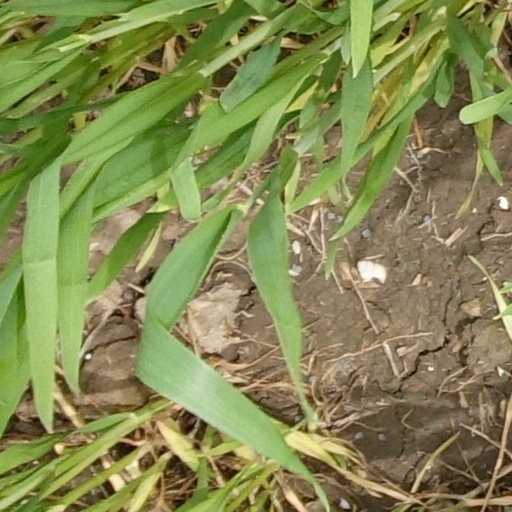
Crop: wheat